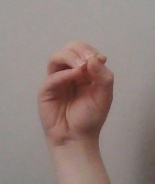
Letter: ha